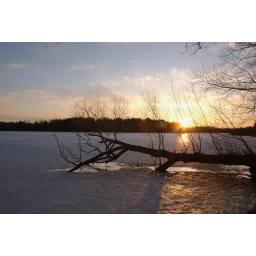
Puddles of water on the ice under a fallen tree on Mercer Lake in Mercer, WI.